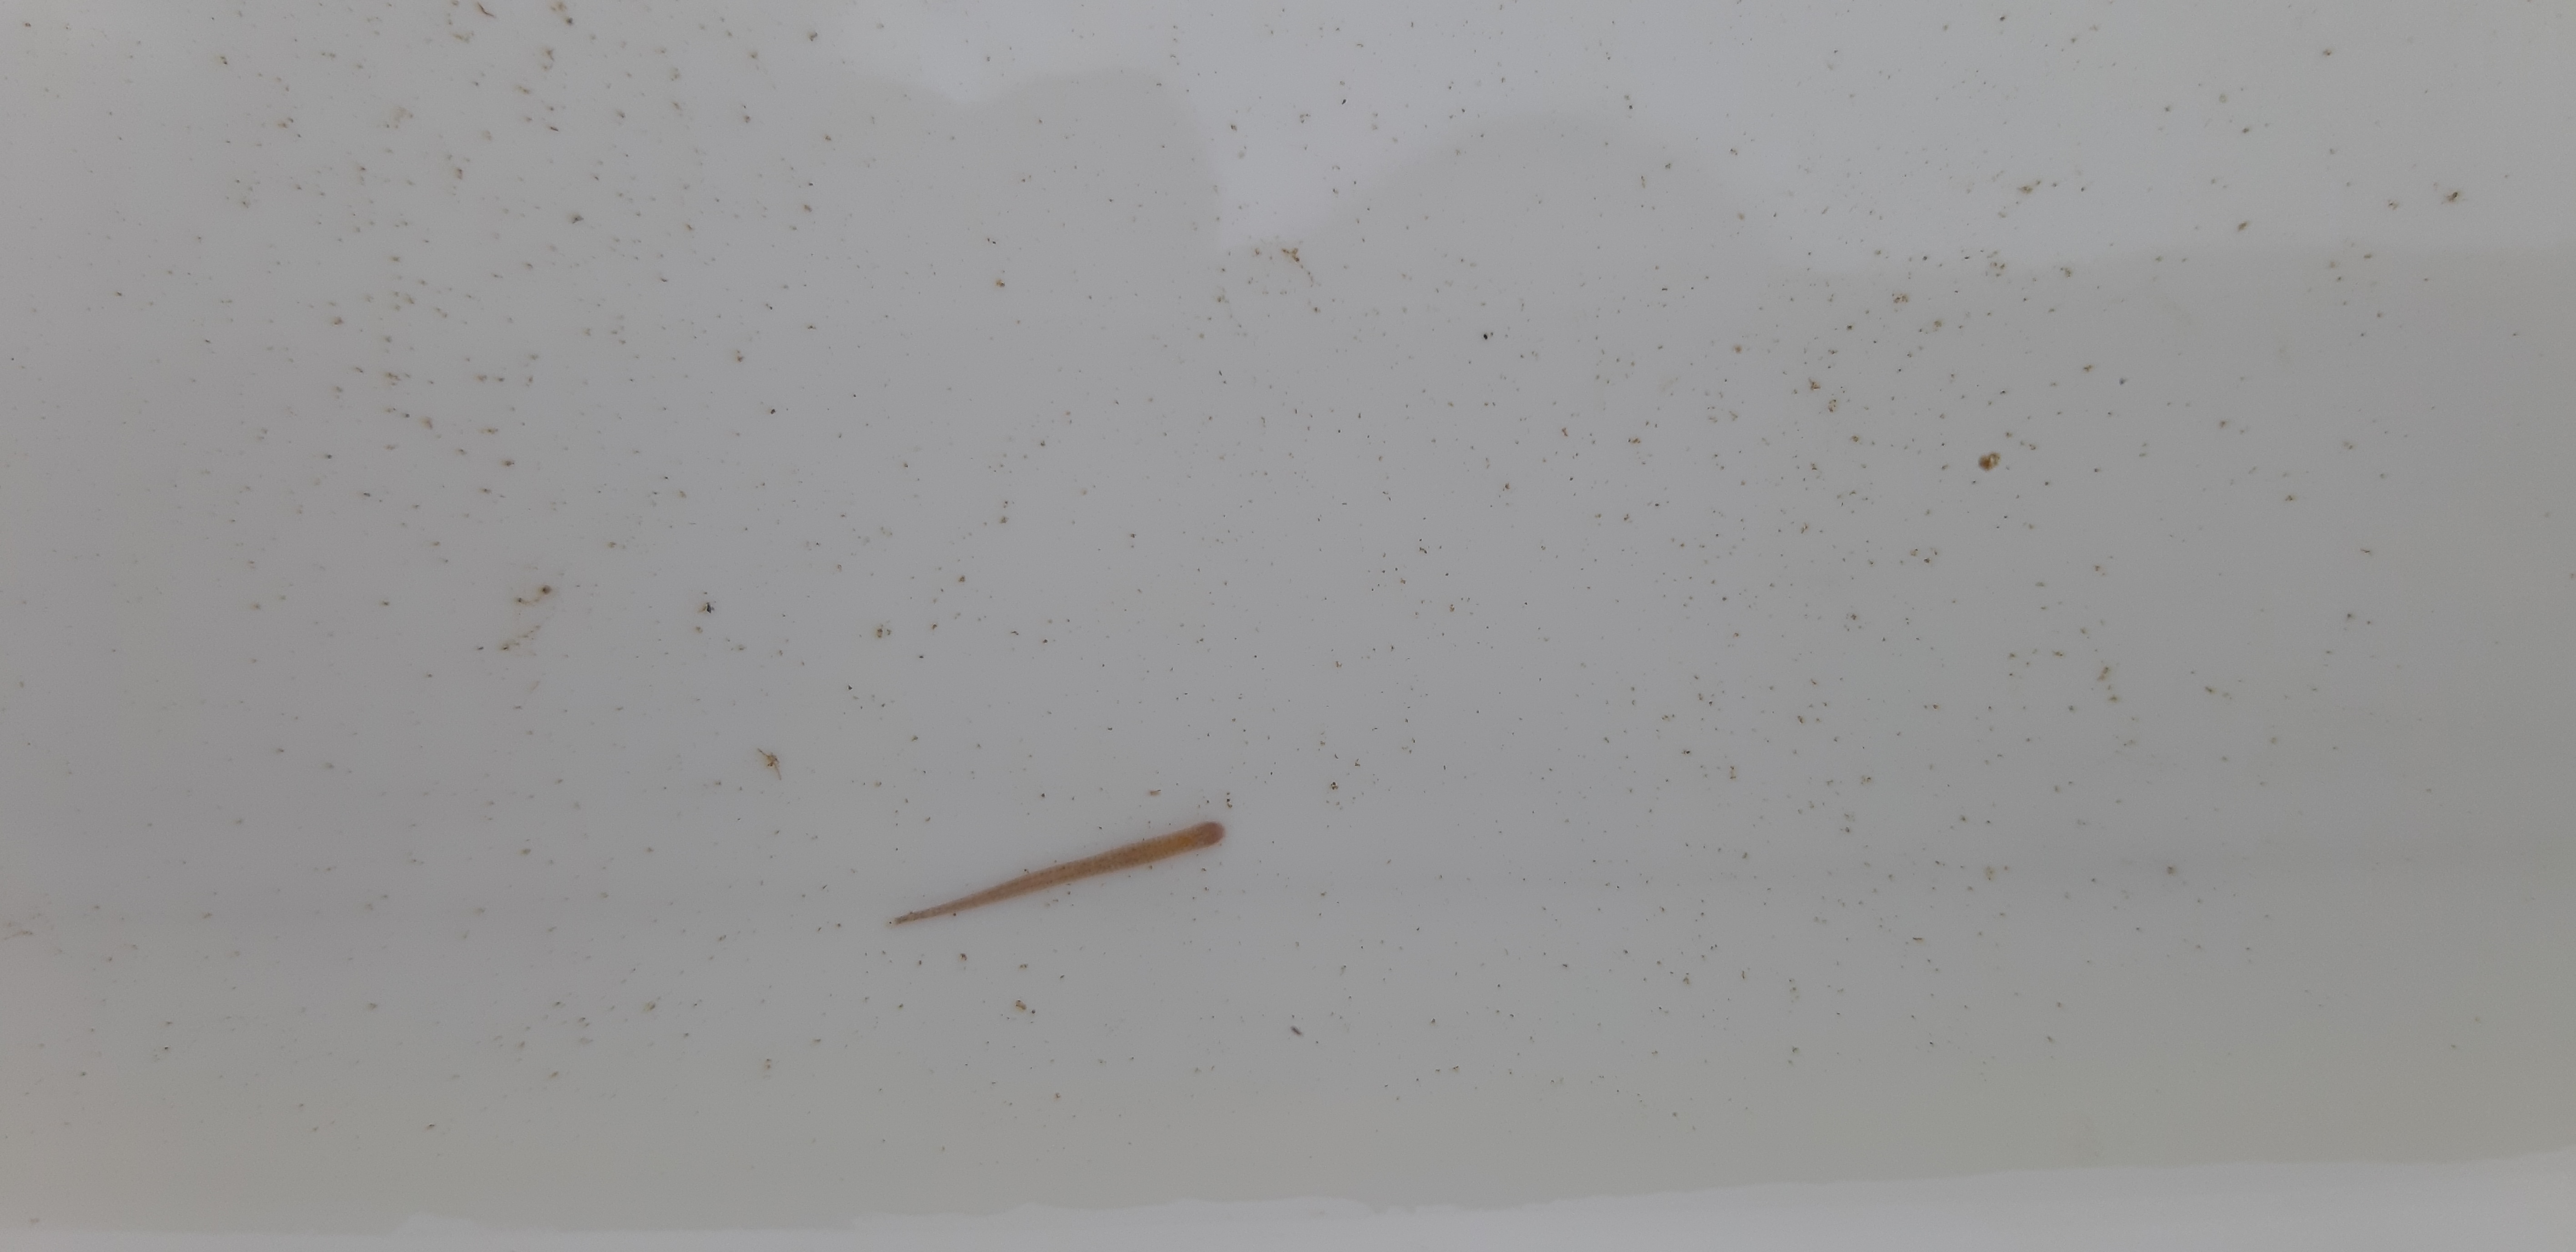
Macroinvertebrate group: leeches